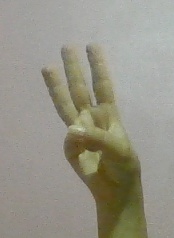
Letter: thaa